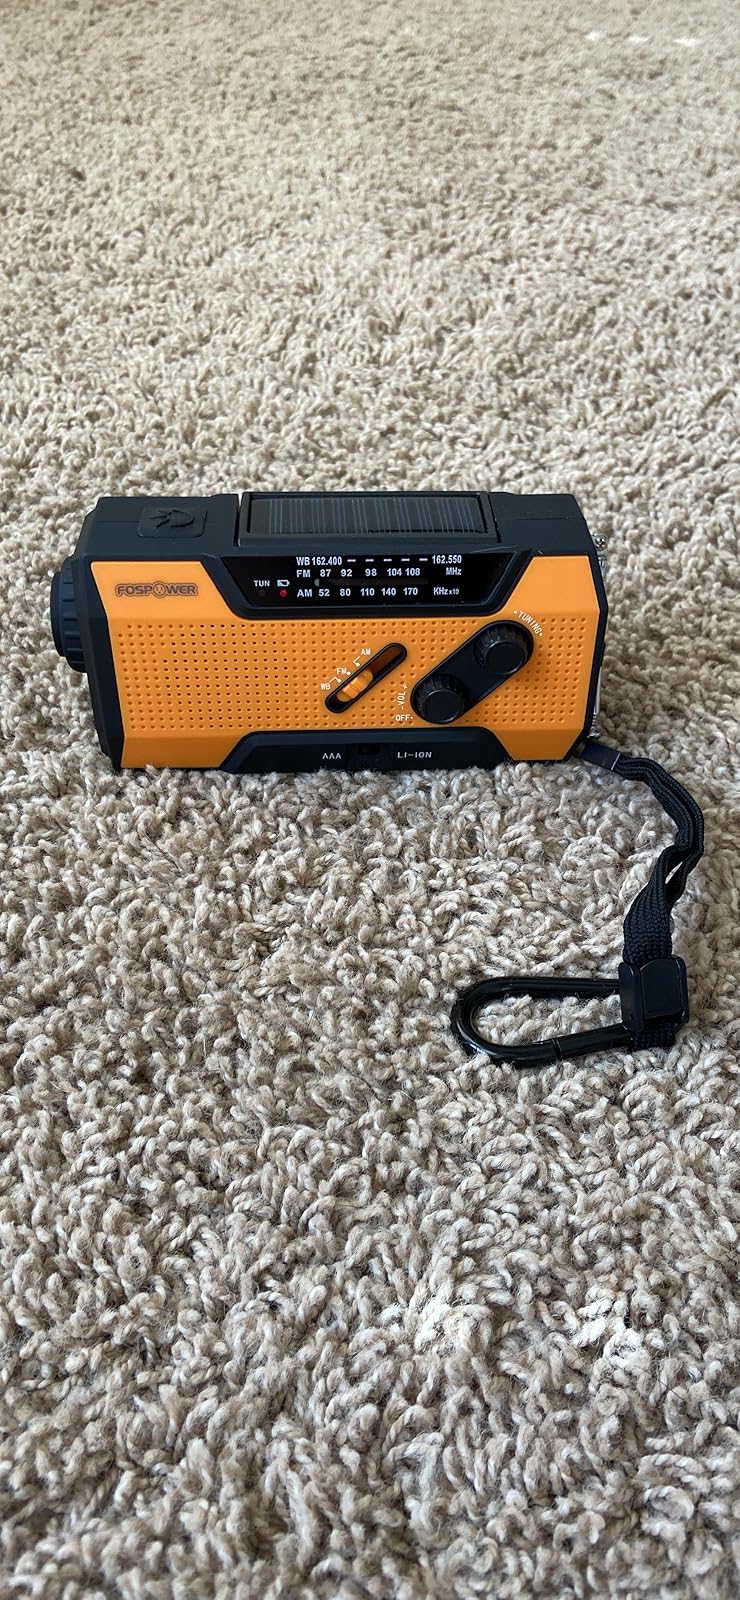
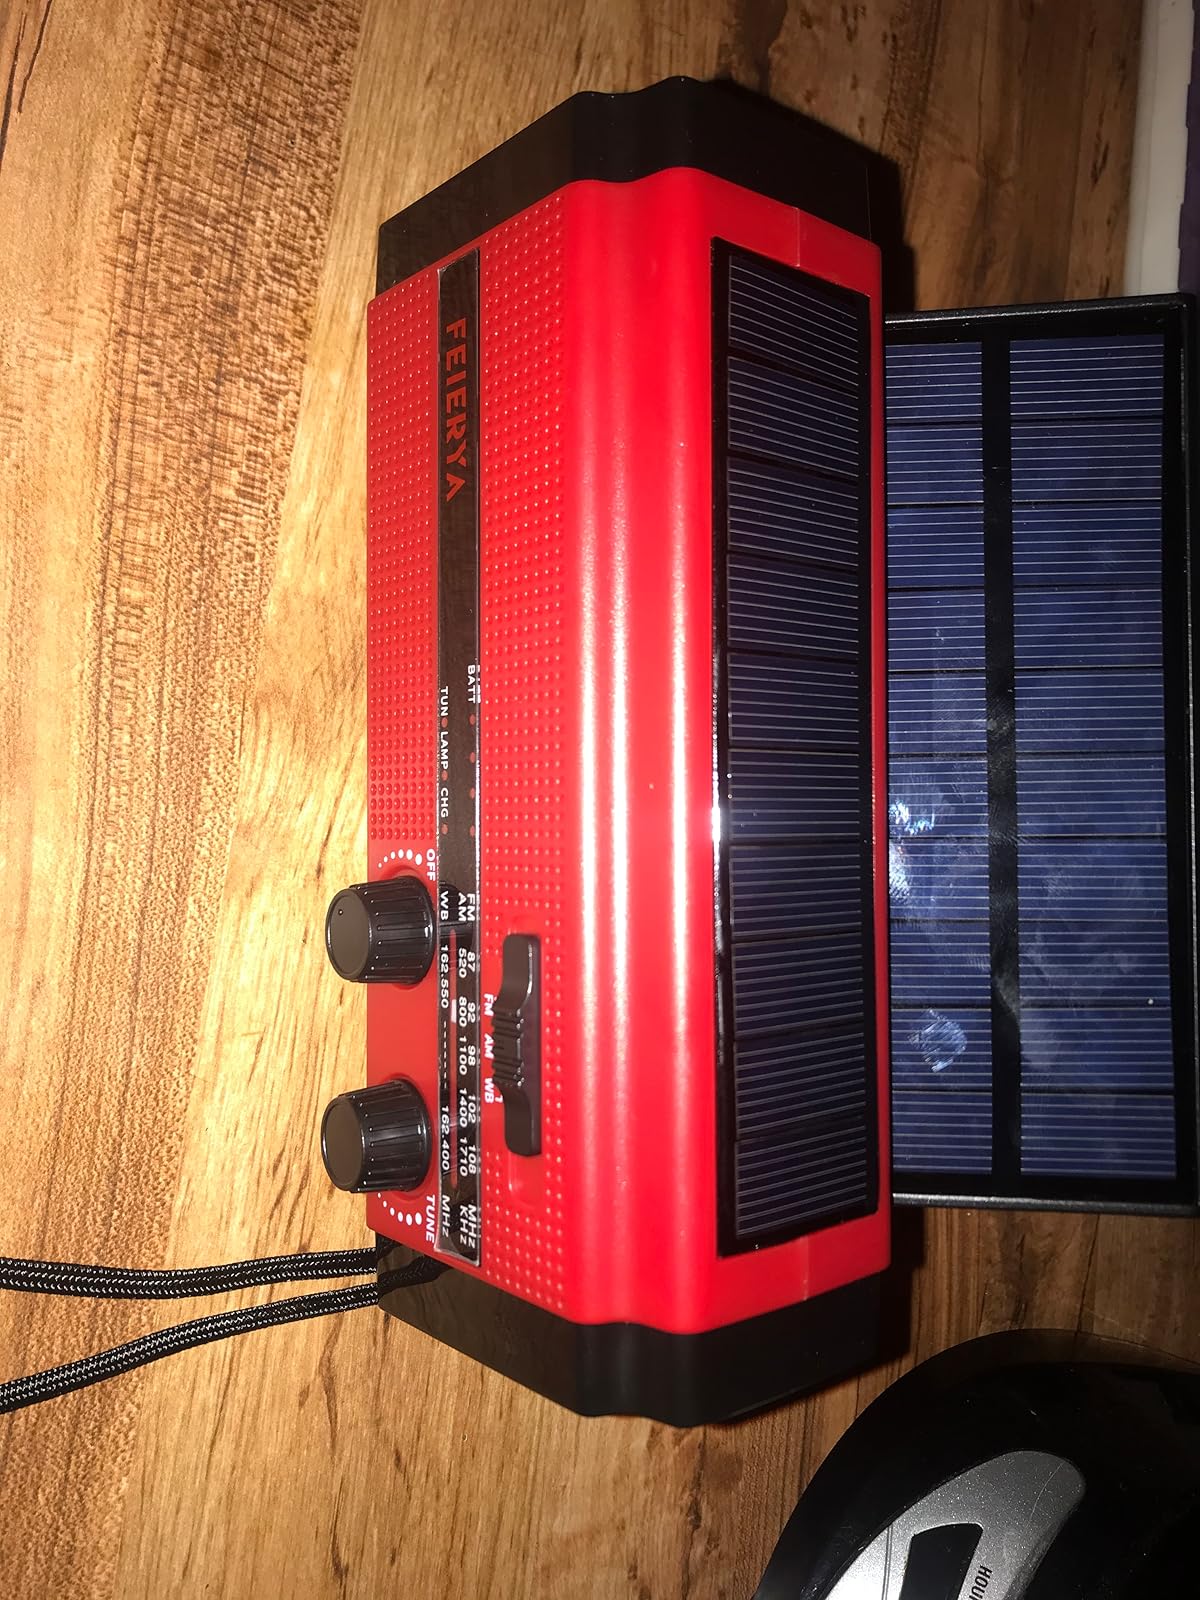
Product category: radio
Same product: no